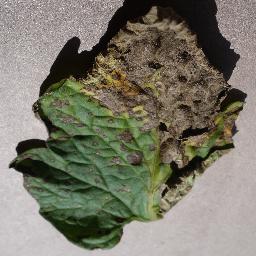
Label: Tomato___Early_blight